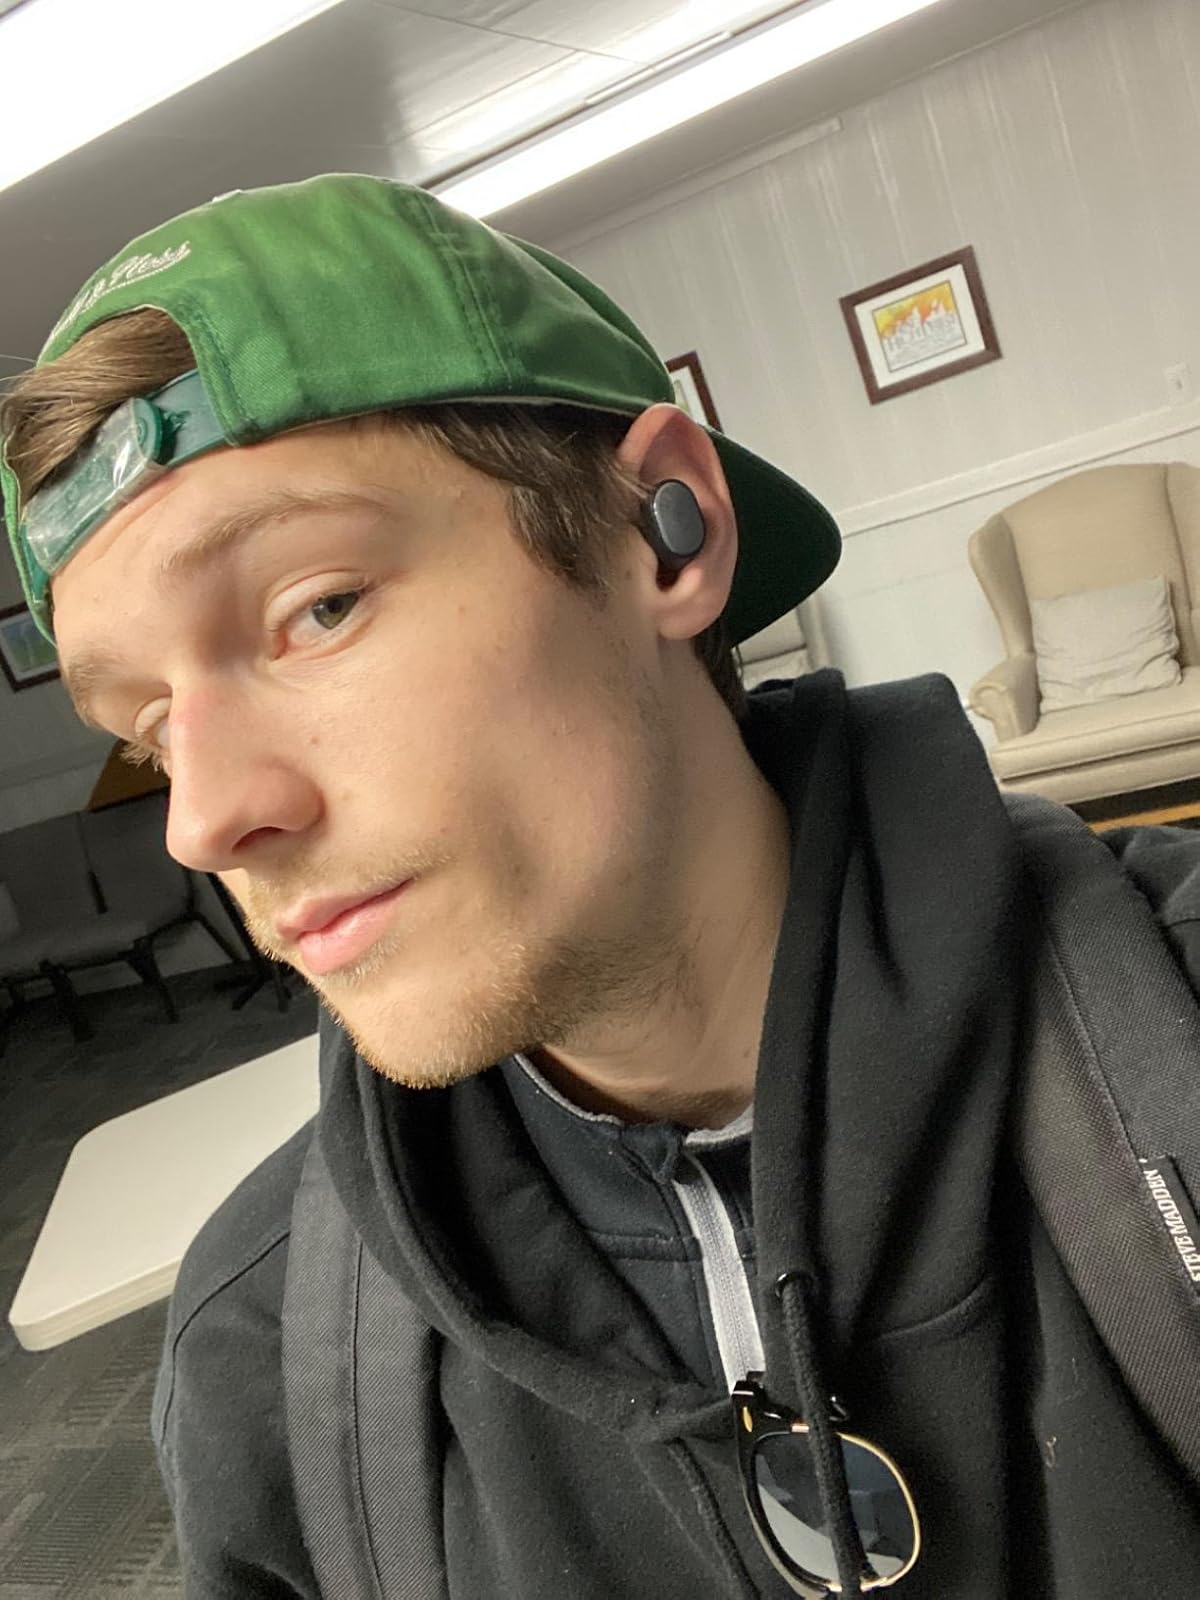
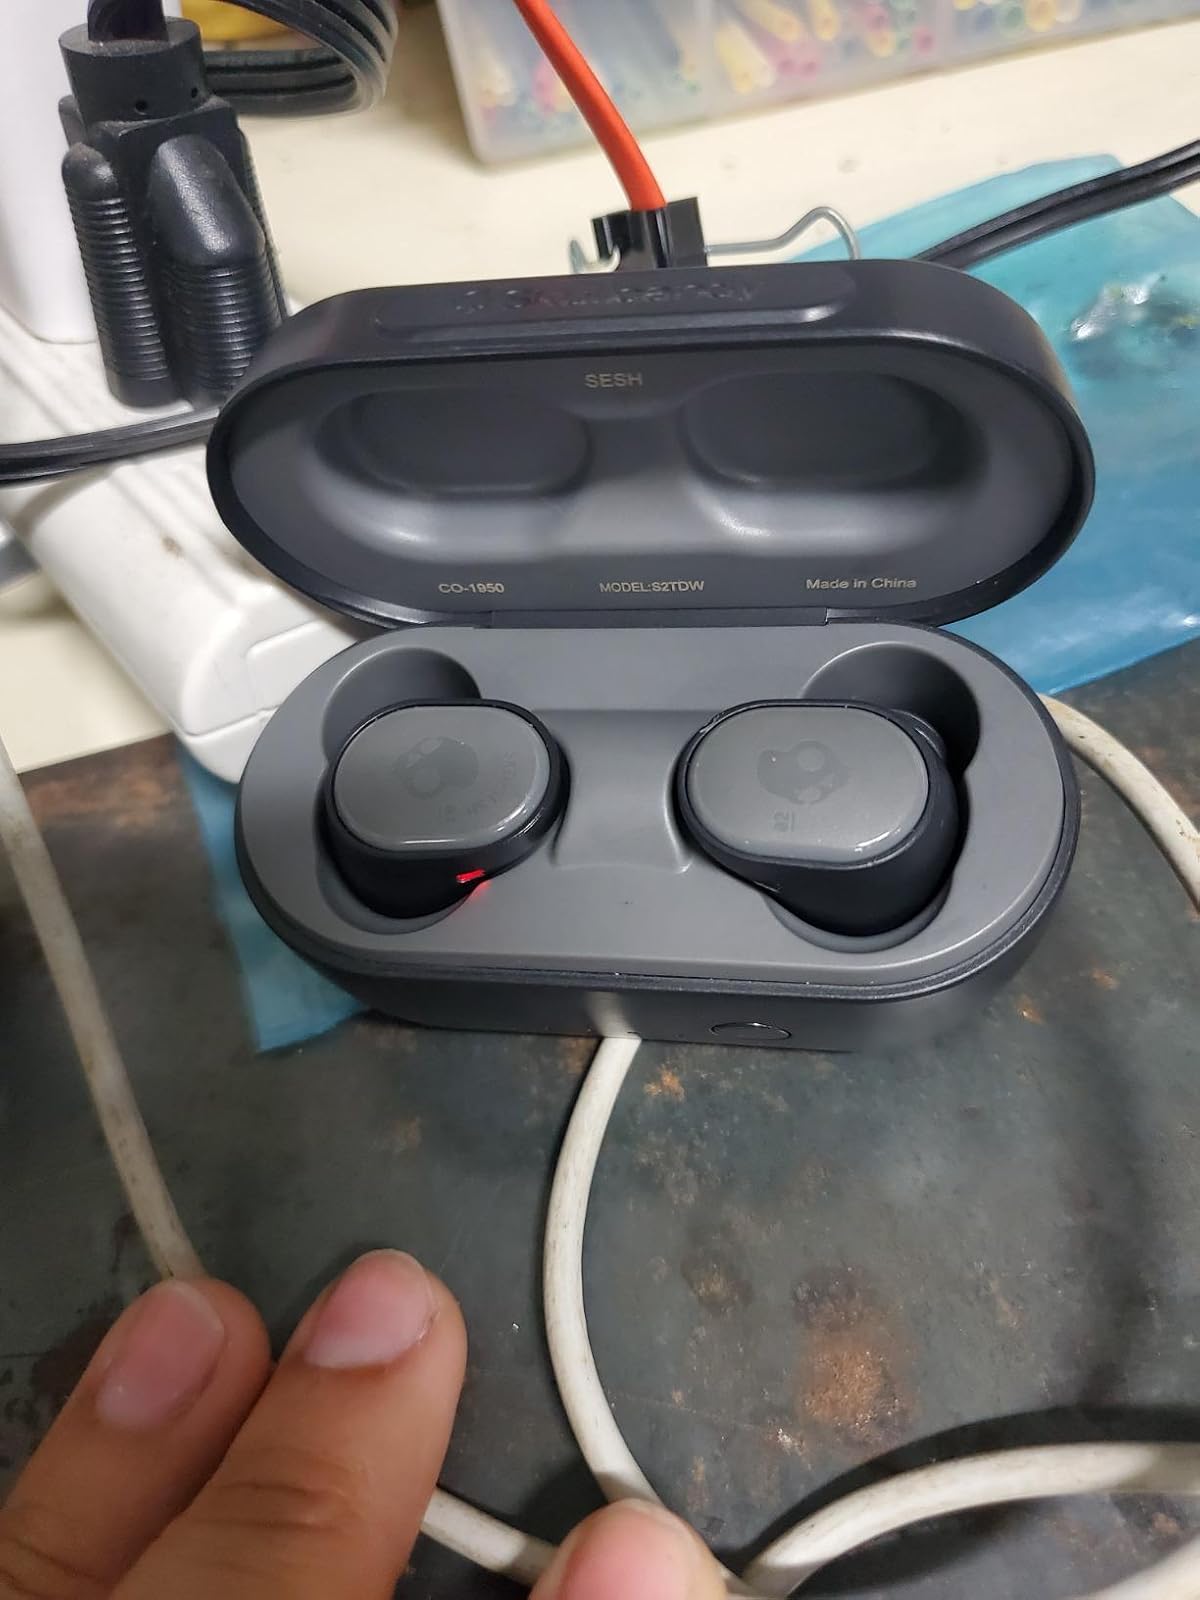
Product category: earbuds
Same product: yes